Firearm

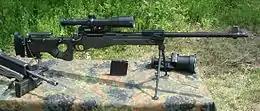
The Accuracy International Arctic Warfare, a sniper rifle chambered in 7.62×51mm NATO and .308 Winchester

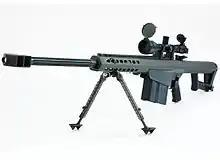
The Barrett M82, an anti-materiel rifle chambered in .50 BMG

A sniper rifle is, per widespread definition, a high-powered precision rifle, often bolt-action or semi-automatic, with an effective range farther than that of a standard rifle. Though any rifle in a sniper configuration (usually with a telescopic sight and bipod) can be considered a sniper rifle, most sniper rifles are purpose-built for their applications, or are variants of existing rifles that have been modified to function as sniper rifles, such as the Type 97 sniper rifle, which was essentially a standard Type 38 rifle that was modified to be lighter and come with a telescopic sight.